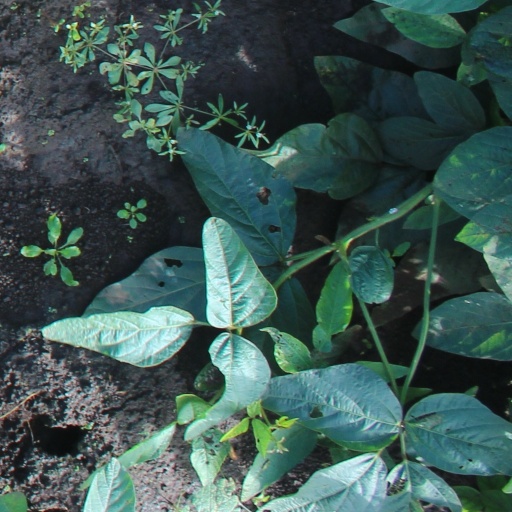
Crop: soybean